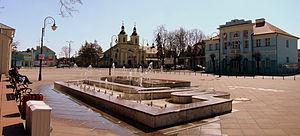
Aleksandrów Łódzki est une ville polonaise située dans la région voïvodie de Łódź.